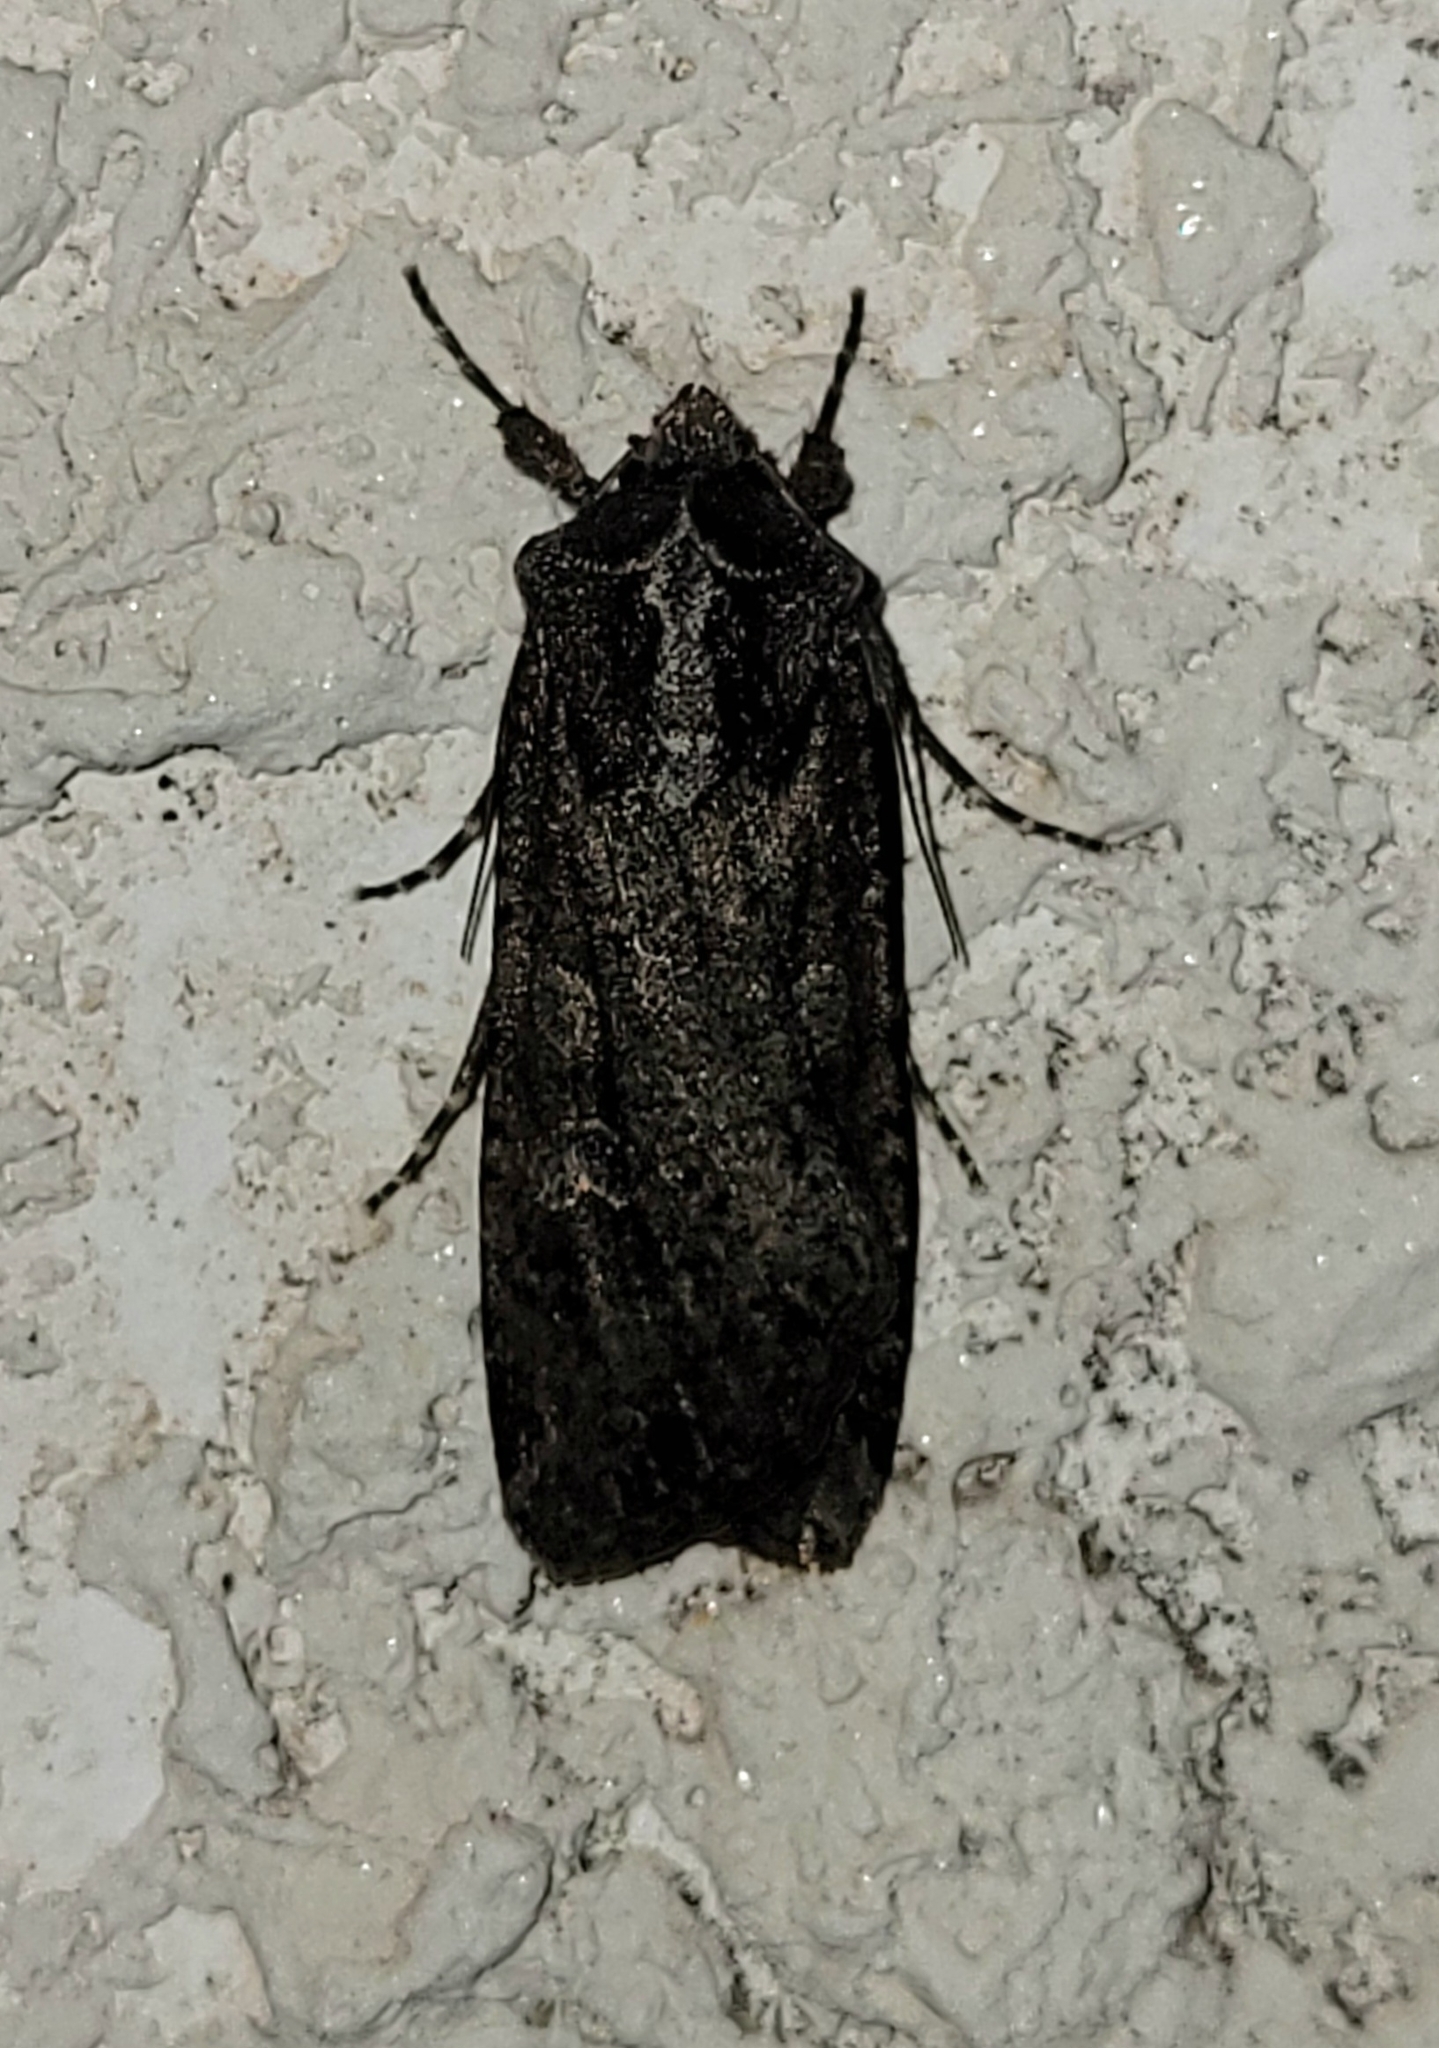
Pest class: cutworms